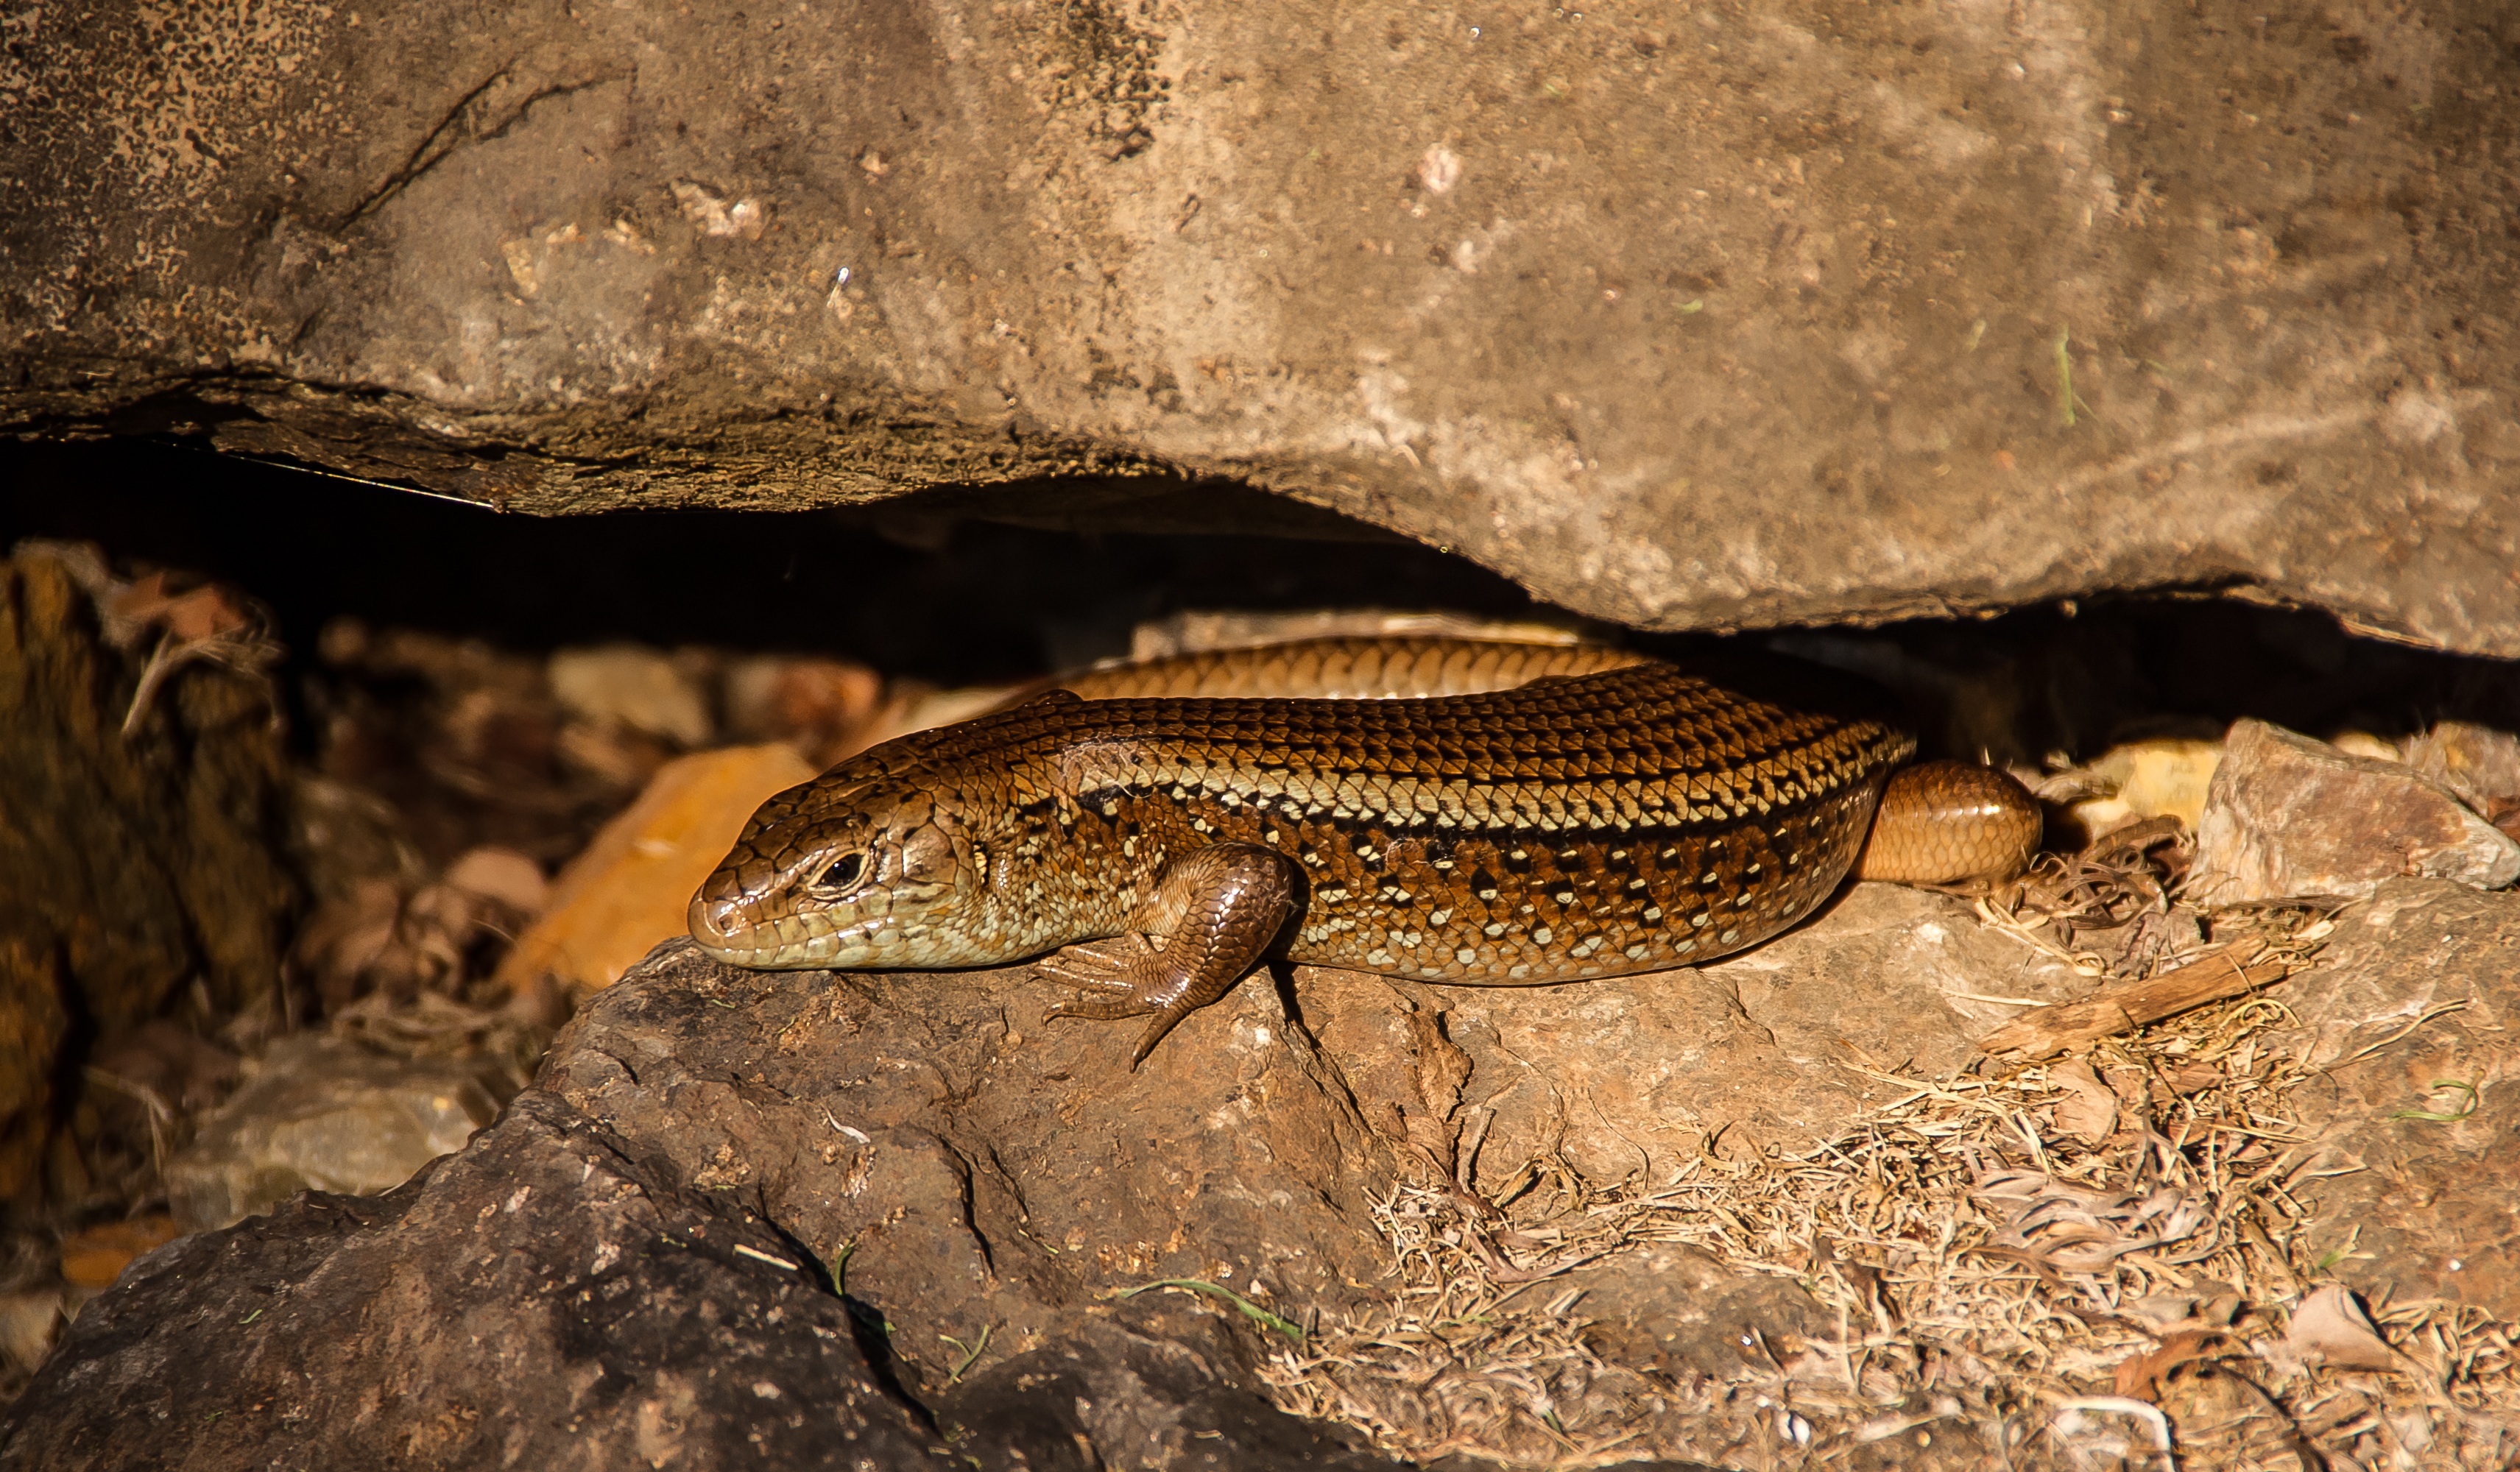
wildlife, wild, pattern, brown, reptile, fauna, lizard, gecko, australia, rocks, vertebrate, shiny, queensland, scales, skink, speckled, agamidae, scaled reptile, lacertidae, scincoides